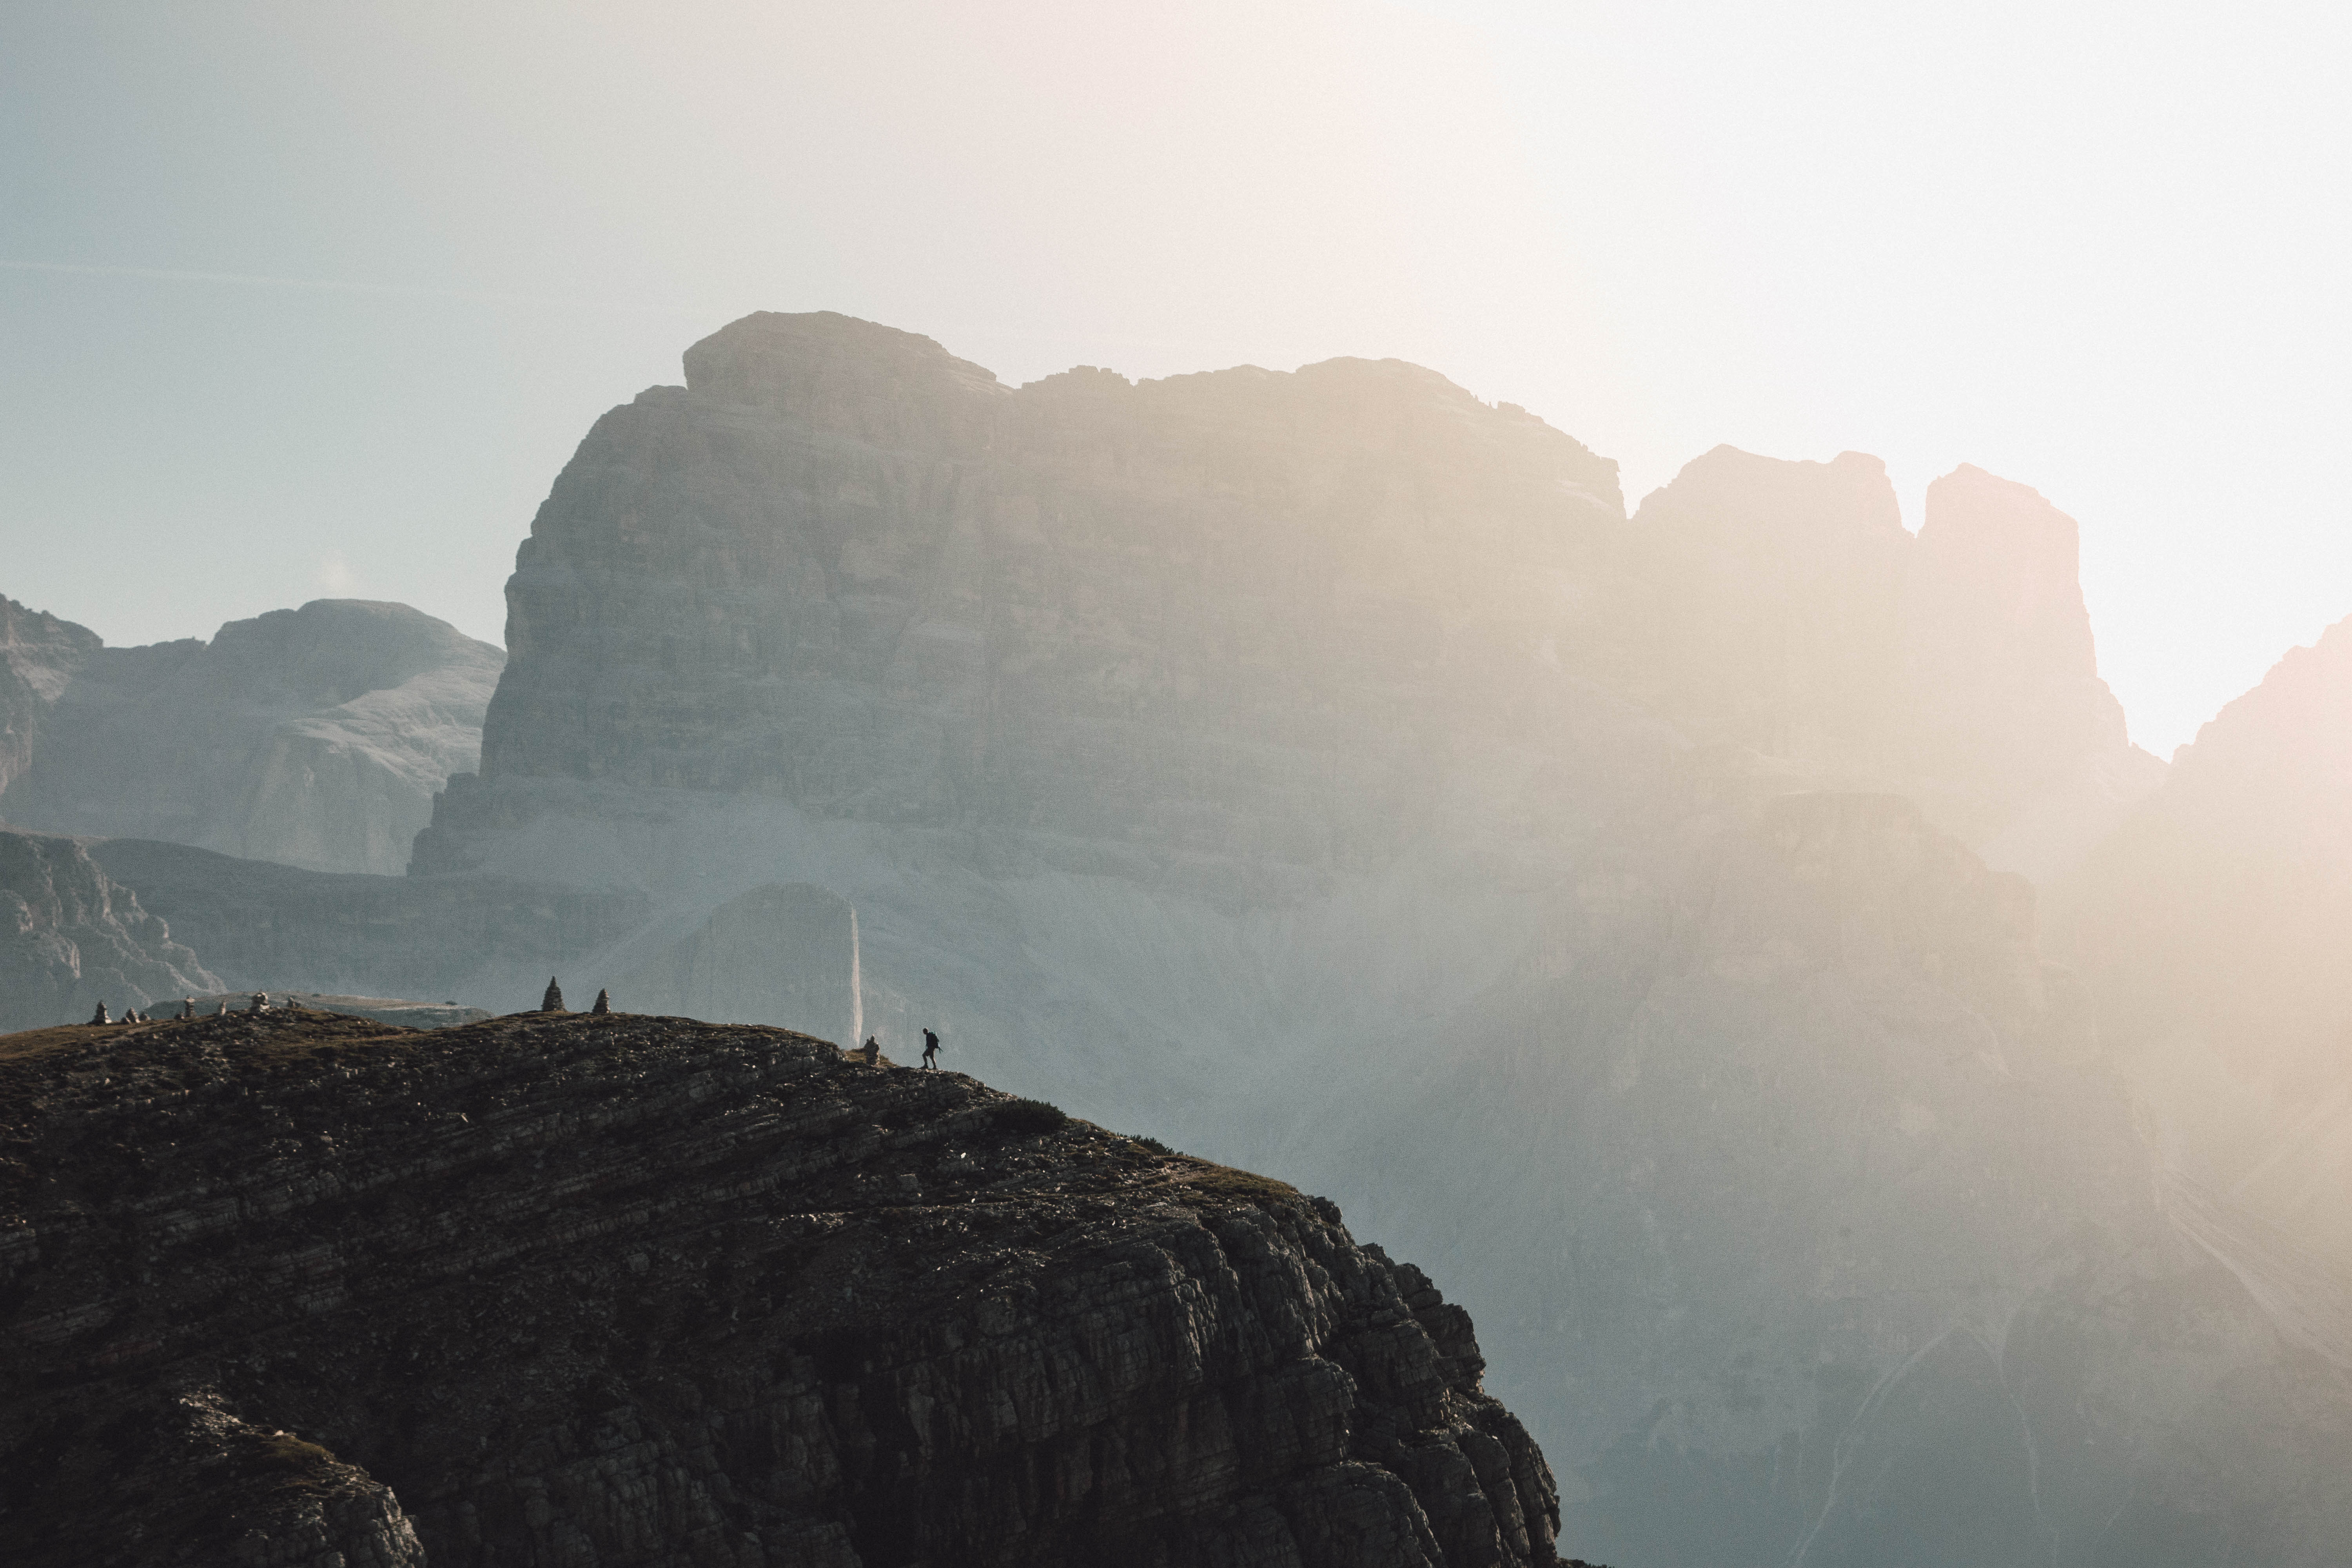
landscape, nature, rock, horizon, mountain, cloud, fog, sunrise, mist, sunlight, morning, hill, dawn, mountain range, cliff, scenic, weather, haze, rocky, terrain, ridge, summit, outdoors, landform, geographical feature, atmospheric phenomenon, mountainous landforms, geological phenomenon